British Rail Class 86

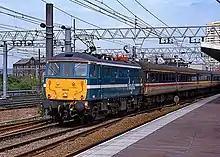
86235 "Crown Point" passing Stratford with an up express

On 1 April 2004, the Anglia Railways franchise ended and the franchise was merged with the other operators in East Anglia to form the new Greater Anglia franchise operated by One. With this came the news that the Class 86 fleet would progressively be replaced by Class 90 locomotives, cascaded from Virgin Trains. The first day of the new franchise saw two Class 90 locomotives unveiled in the new franchisee's 'One' livery. However, despite this announcement, one Class 86 locomotive, no. 86235, was authorised a complete overhaul. As such, this locomotive became the last to receive classified repairs.